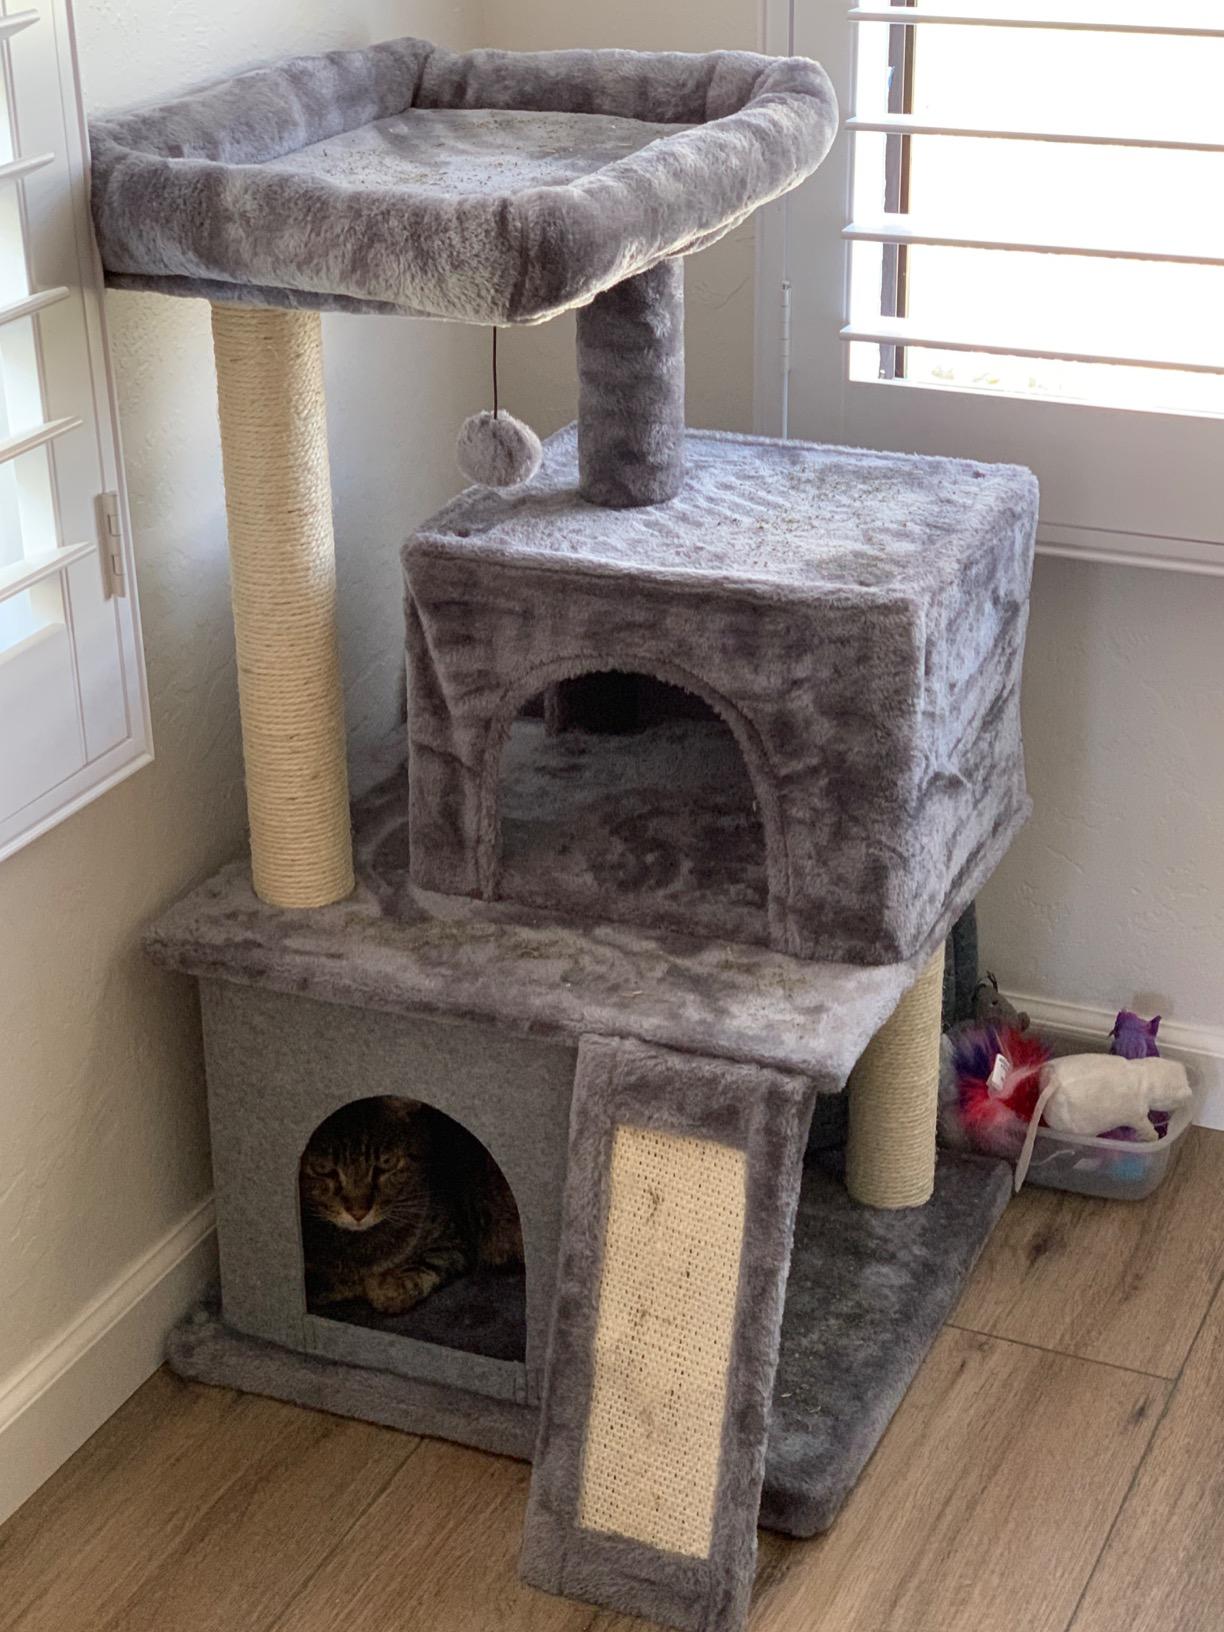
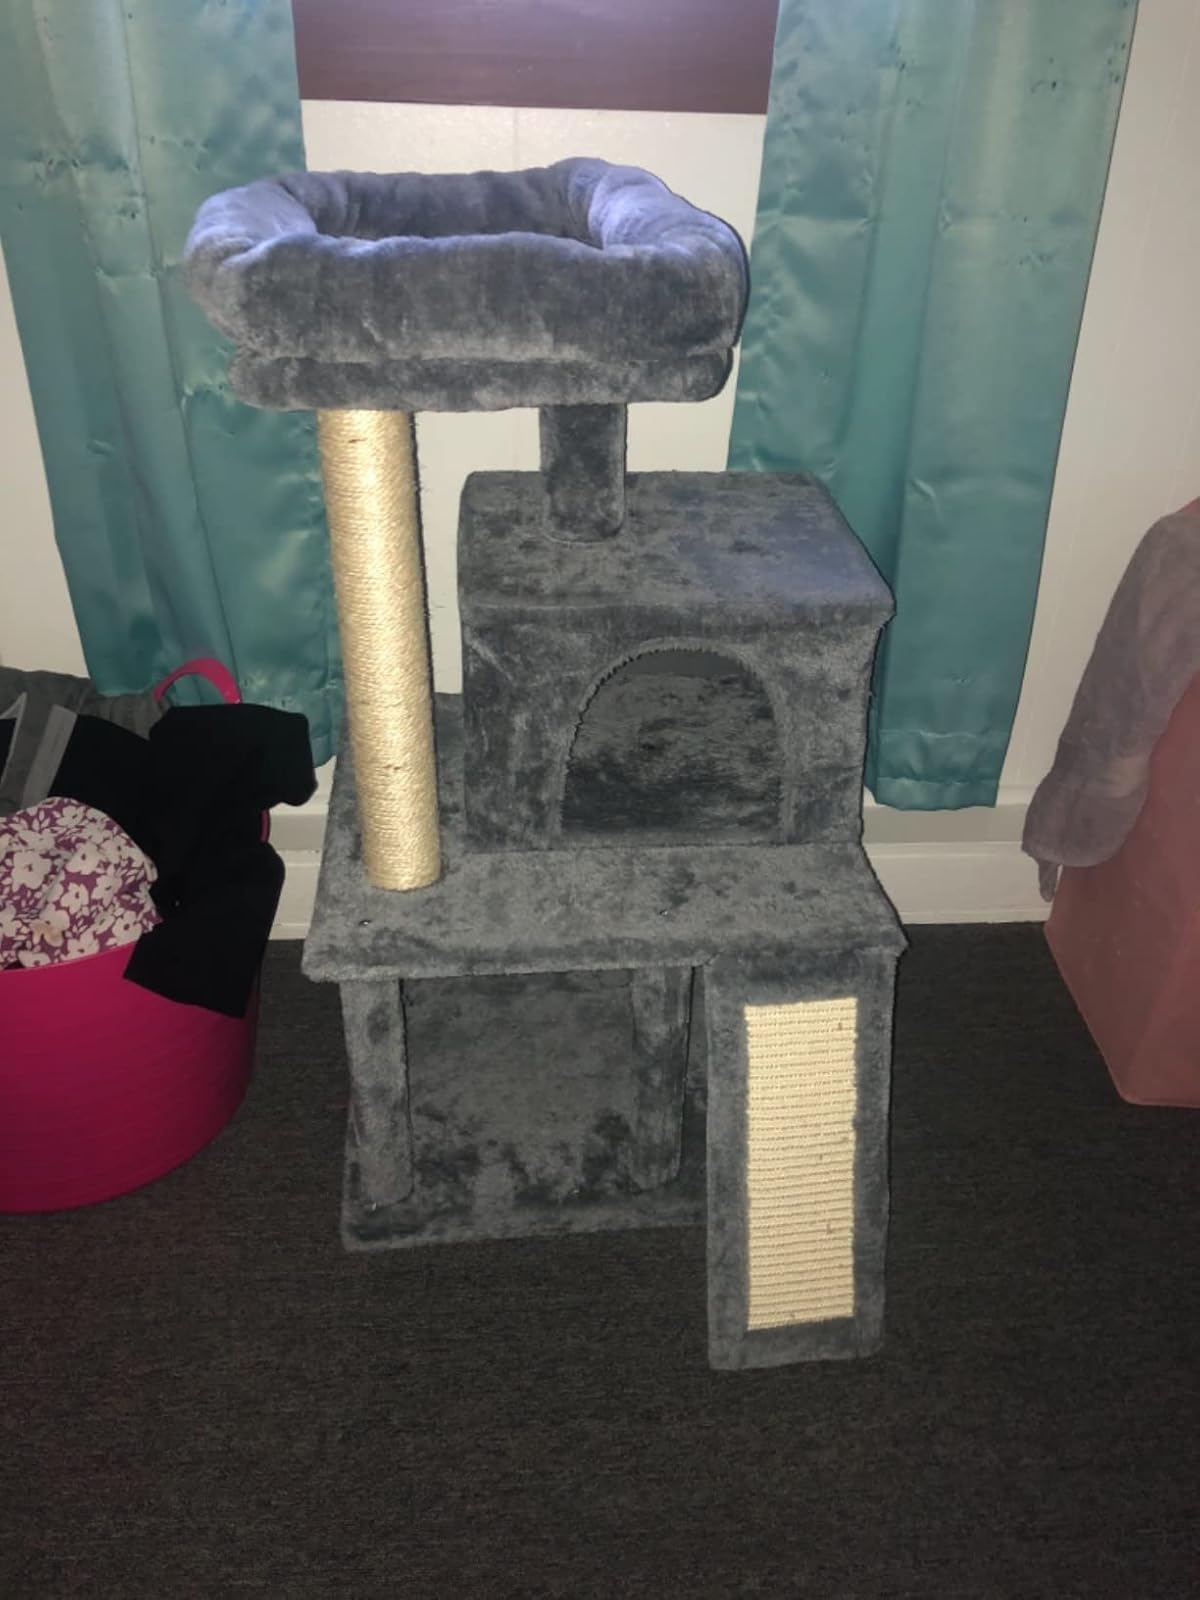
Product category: items_cat tree
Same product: yes